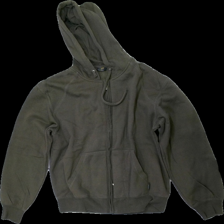
View: front
Type: Hoodie
Category: Men
Brand: Not in the list
Brand text on label: D-way
Colors: Green
Material: 65% Polyester 35% Cotton
Pattern: Embroidered
Cut: Regular
Size: L
Season: All
Price range: 50-100
Recommended usage: Reuse
Description: beige zip up sweater